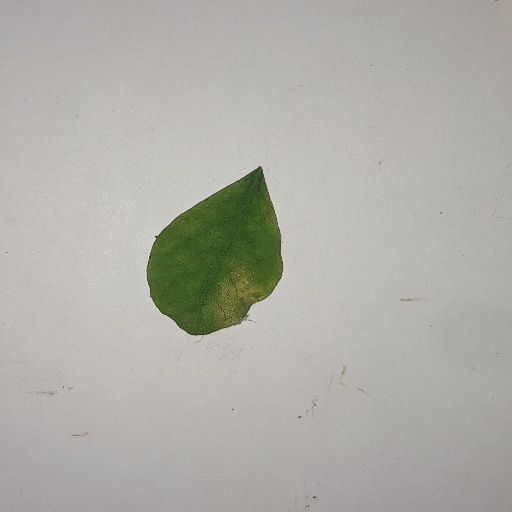
Species: Sojina
Leaf condition: Yellow Leaf